Meredith Attwell Baker

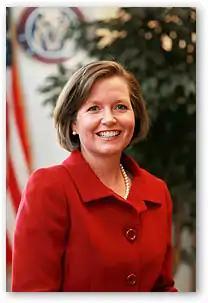

Meredith Attwell Baker (born 1968) was the president and chief executive officer of CTIA, an industry trade group that represents the international wireless telecommunications industry from June 2014 until April 2025. Her successor is Ajit Pai. From 2009 to 2011, Baker was a member of the United States Federal Communications Commission, nominated by U.S. President Barack H. Obama. She also served in the National Telecommunications and Information Administration as a political appointee, and was subsequently named a deputy assistant secretary of the Commerce Department by President George W. Bush in February 2007.